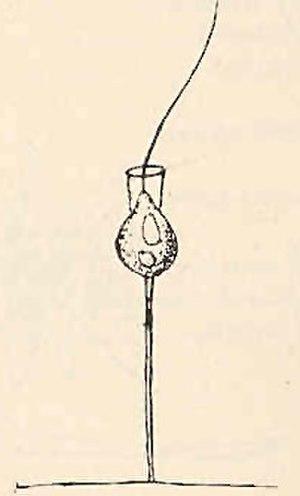
Codonosiga est un genre d'organismes unicellulaires de petite taille du règne des Choanomonada. Ce sont des organismes munis d'une collerette d'où sort un flagelle, organe de préhension de proies. Généralement fixés grâce à leur pédoncule, ils peuvent se détacher et nager avec son flagelle.
Cette page a pour objet de présenter un arbre phylogénétique des Opisthokonta, c'est-à-dire un cladogramme mettant en lumière les relations de parenté existant entre leurs différents groupes, telles que les dernières analyses reconnues les proposent. Ce n'est qu'une possibilité, et les principaux débats qui subsistent au sein de la communauté scientifique sont brièvement présentés ci-dessous, avant la bibliographie.
Codonosiga botrytis est une espèce d'organismes unicellulaires de petite taille du règne des Choanomonada.